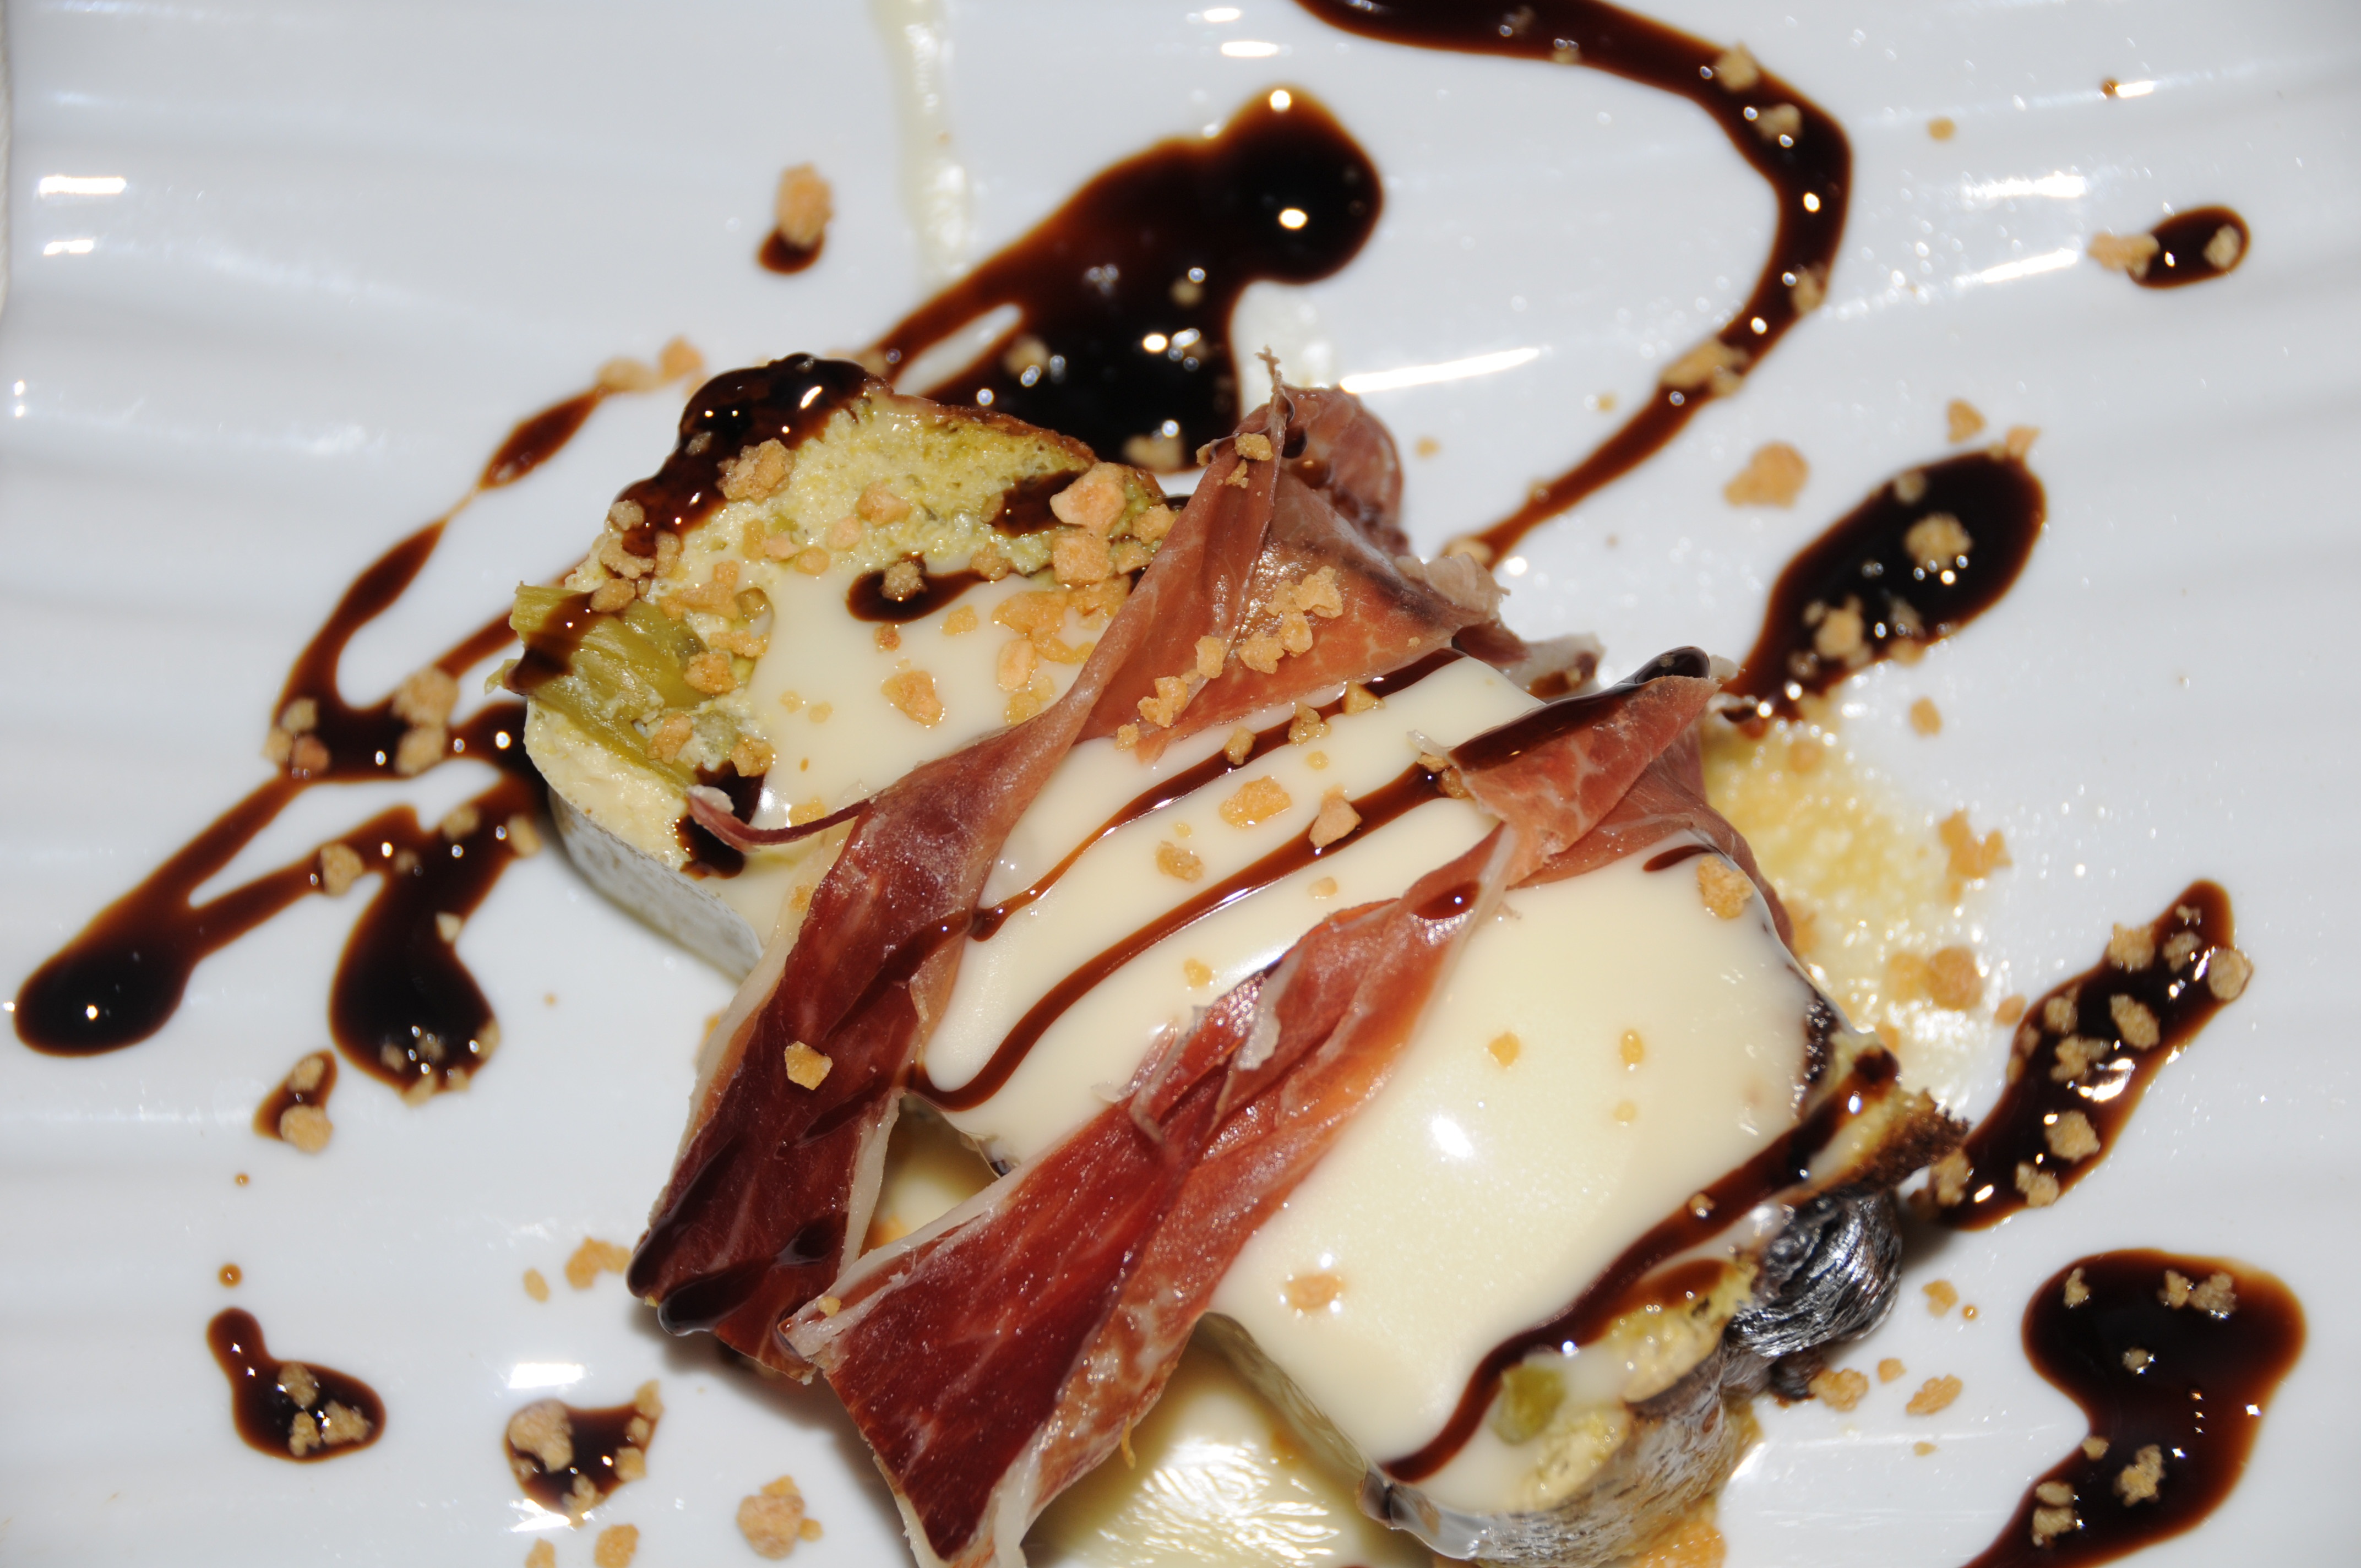
dish, meal, food, produce, breakfast, chocolate, dessert, cuisine, top, gastronomy, sweetness, flavor, appetizer, snack food